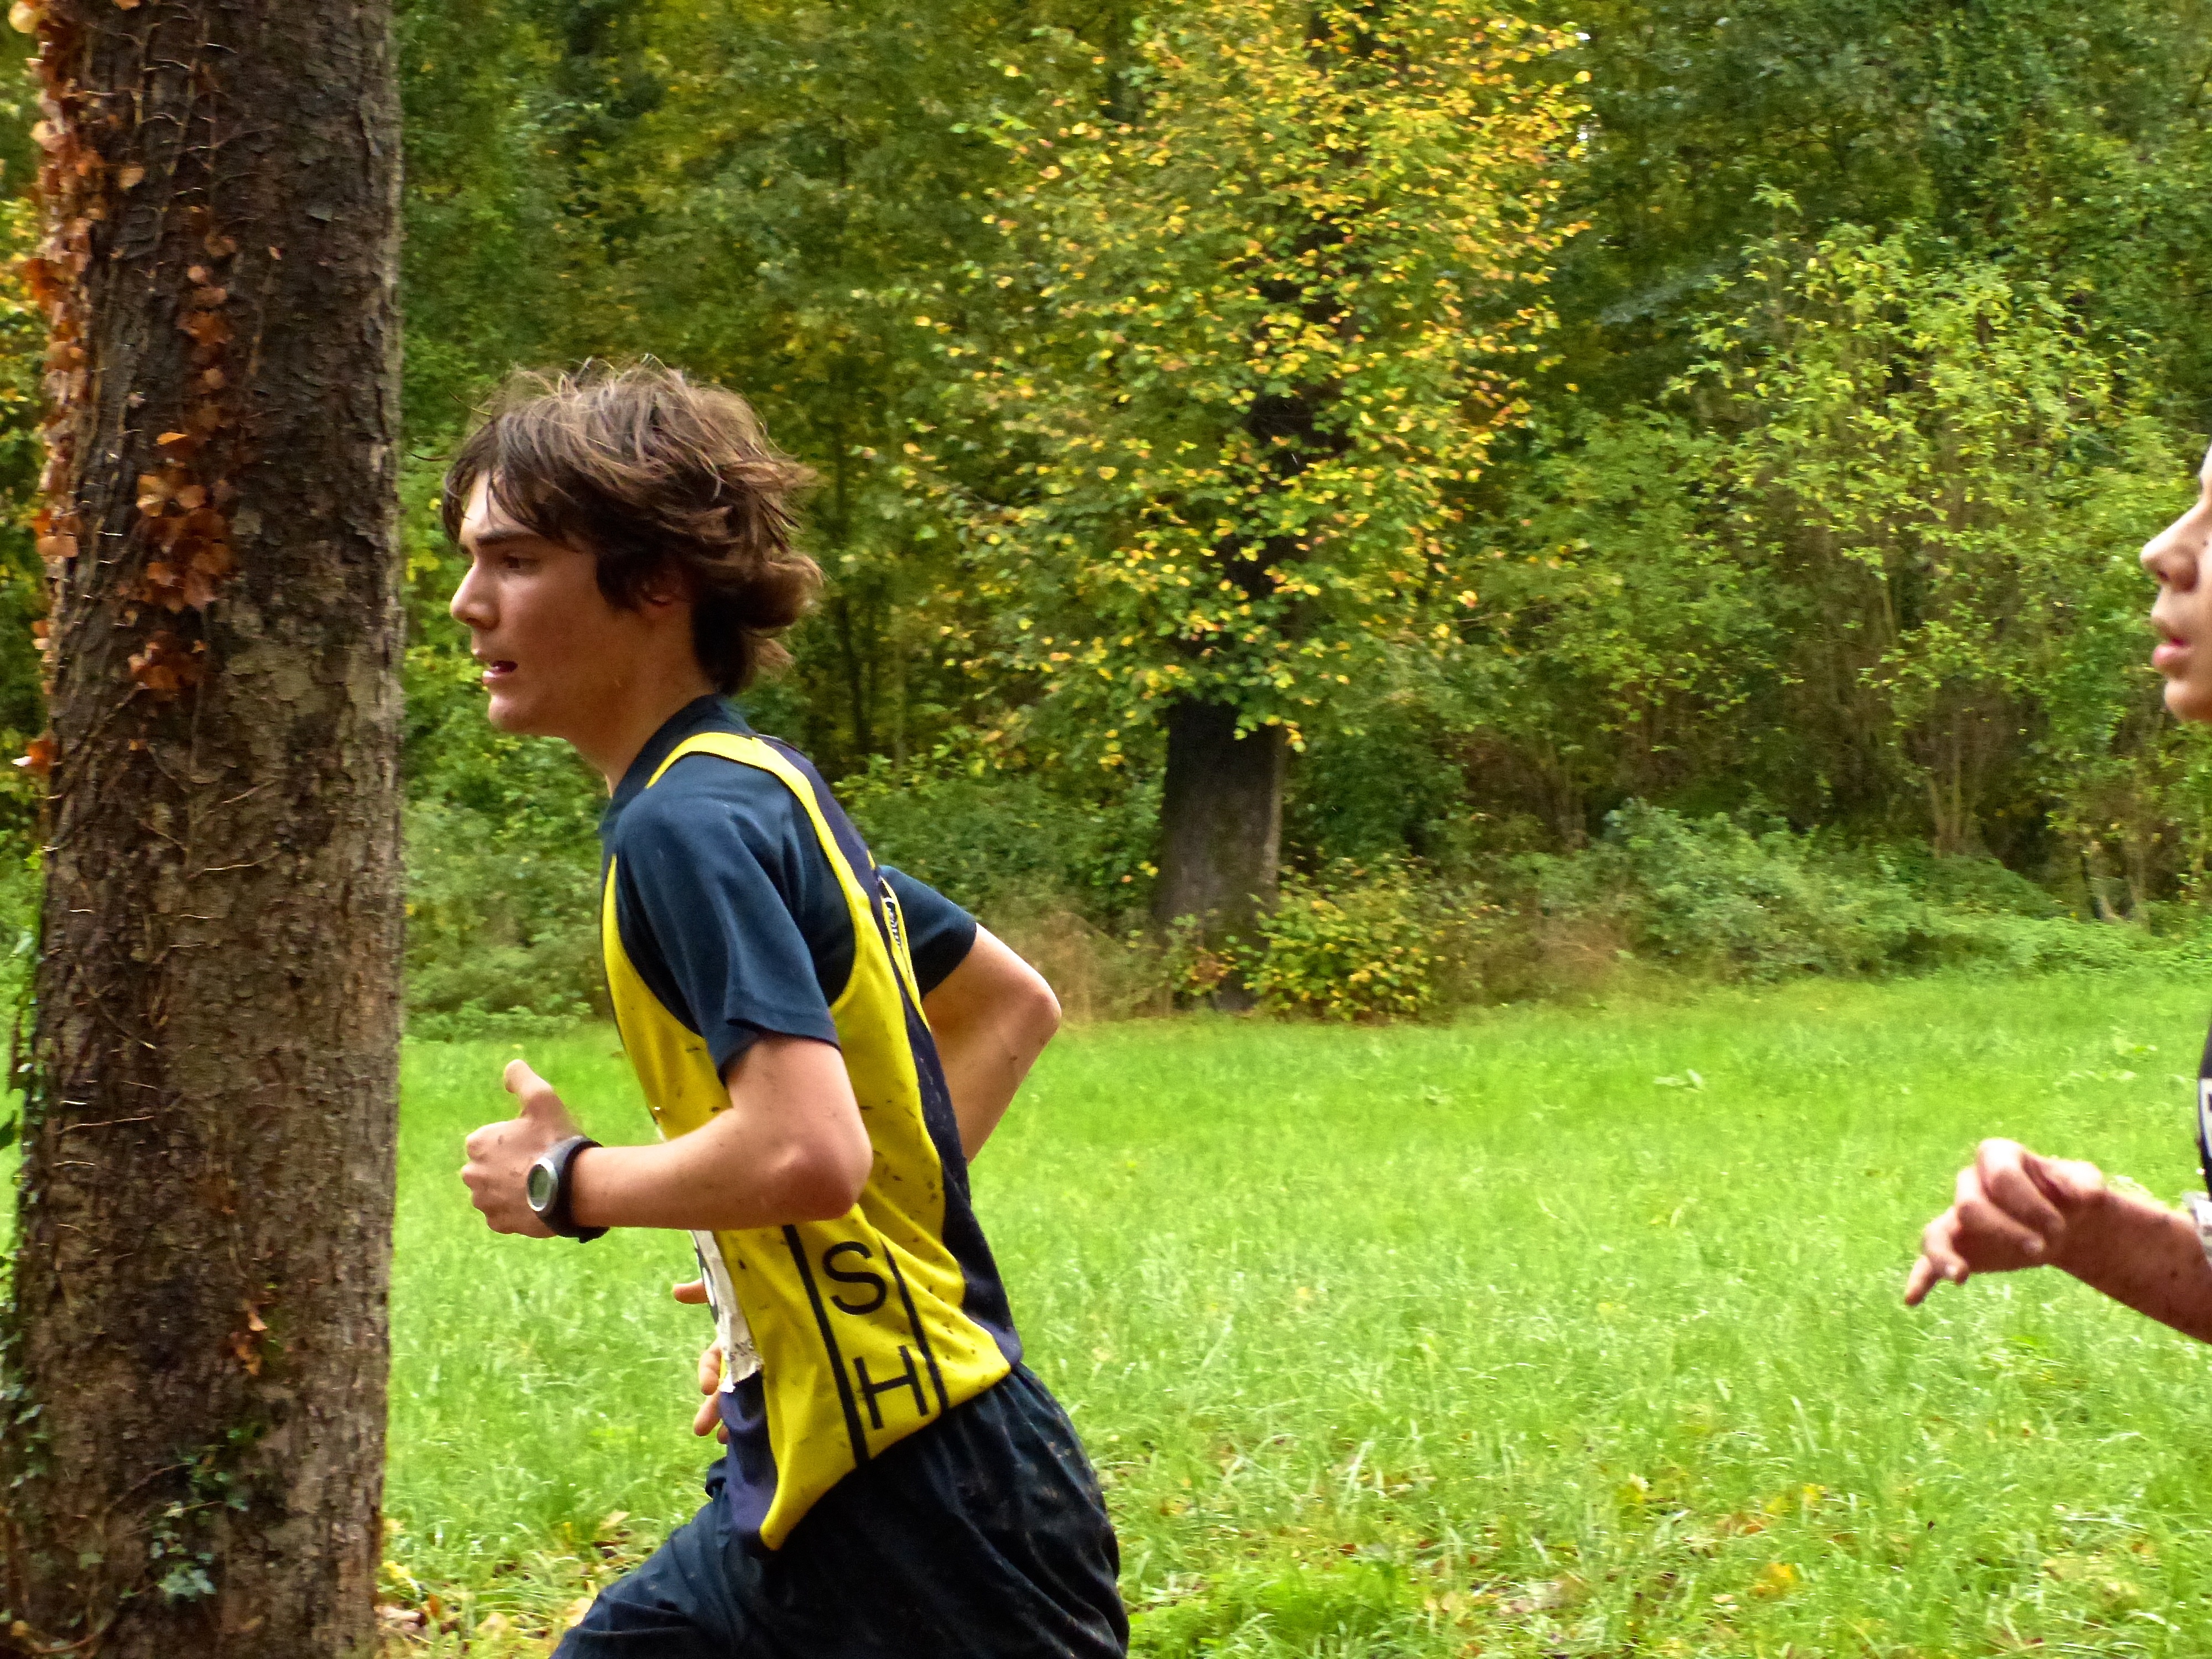
lawn, meadow, play, running, run, paris, country, france, high, cross, race, international, girls, sports, boys, school, runners, championship, junior, highschool, varsity, isst, tournament, xc, schools, parcdestcloud, physical exercise, human action